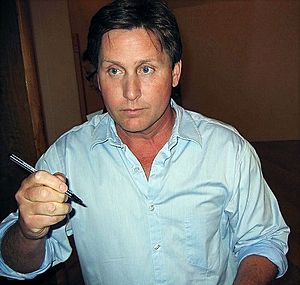
Emilio Estevez
Emilio Estevez er en amerikansk skuespiller, filminstruktør, digter og forfatter. Estevez er søn af skuespilleren Martin Sheen og storebror til skuespilleren Charlie Sheen.